Nicky Jam

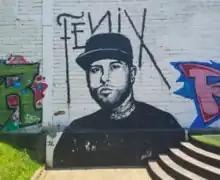
The mural of Nicky Jam in Medellín, Colombia that later became the cover of his 2017 album "Fénix" (mural photographed in April 2018).

Despite his drug use, he managed to gain popularity in Puerto Rico as a hip-hop artist and eventually met his idol, Daddy Yankee. Nicky Jam recalled that Daddy Yankee was familiar with his work, explaining, "He looked at me and said, 'I know who you are. You're that little kid that sings rap in a little Mickey Mouse voice. I like your style.'" The two artists then formed a duo called Los Cangris. The duo achieved success in Puerto Rico through hit singles such as "En la Cama", "Dónde Están las Gatas", and "Guayando". While in the group, he went on to release the solo albums "Haciendo escante" (2001) and "Vida escante" (2004).